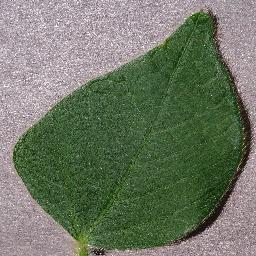
Label: Soybean___healthy